José Luis Gilarranz

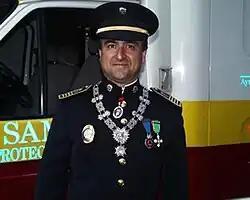
Dr.Gillaranz displaying his awards

Dr. José Luis Gilarranz (1954, Madrid - 20 February 2009) was a key figure in the development of rapid deployment systems for use in medical emergencies.